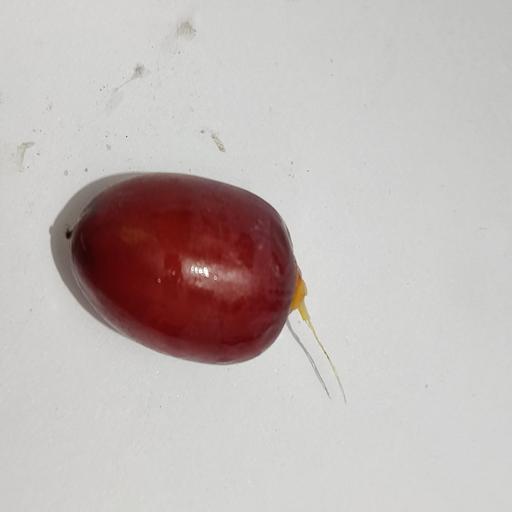
Crop type: Date Palm